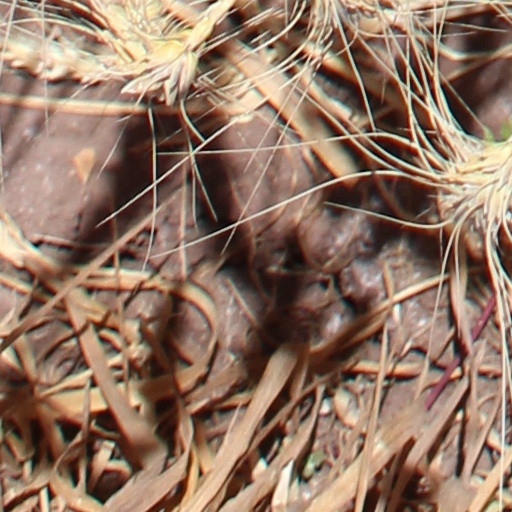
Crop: wheat